Valley Blue Sox

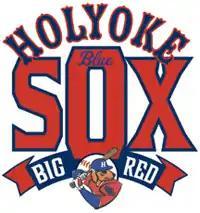
Blue Sox Logo (2008–2013)

With the departure of the Holyoke Giants after the 2007 season, the new ownership group decided to move their team to Holyoke, Massachusetts. Their first year in Holyoke, the Blue Sox finished just under a .500 record and 8 games behind the division winning and eventual NECBL champions Sanford Mainers.